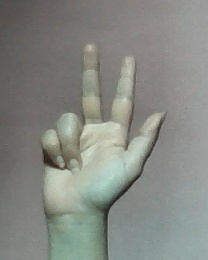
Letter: al